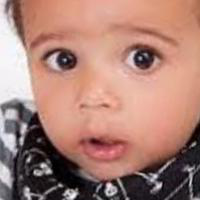
Age group: age 01-10